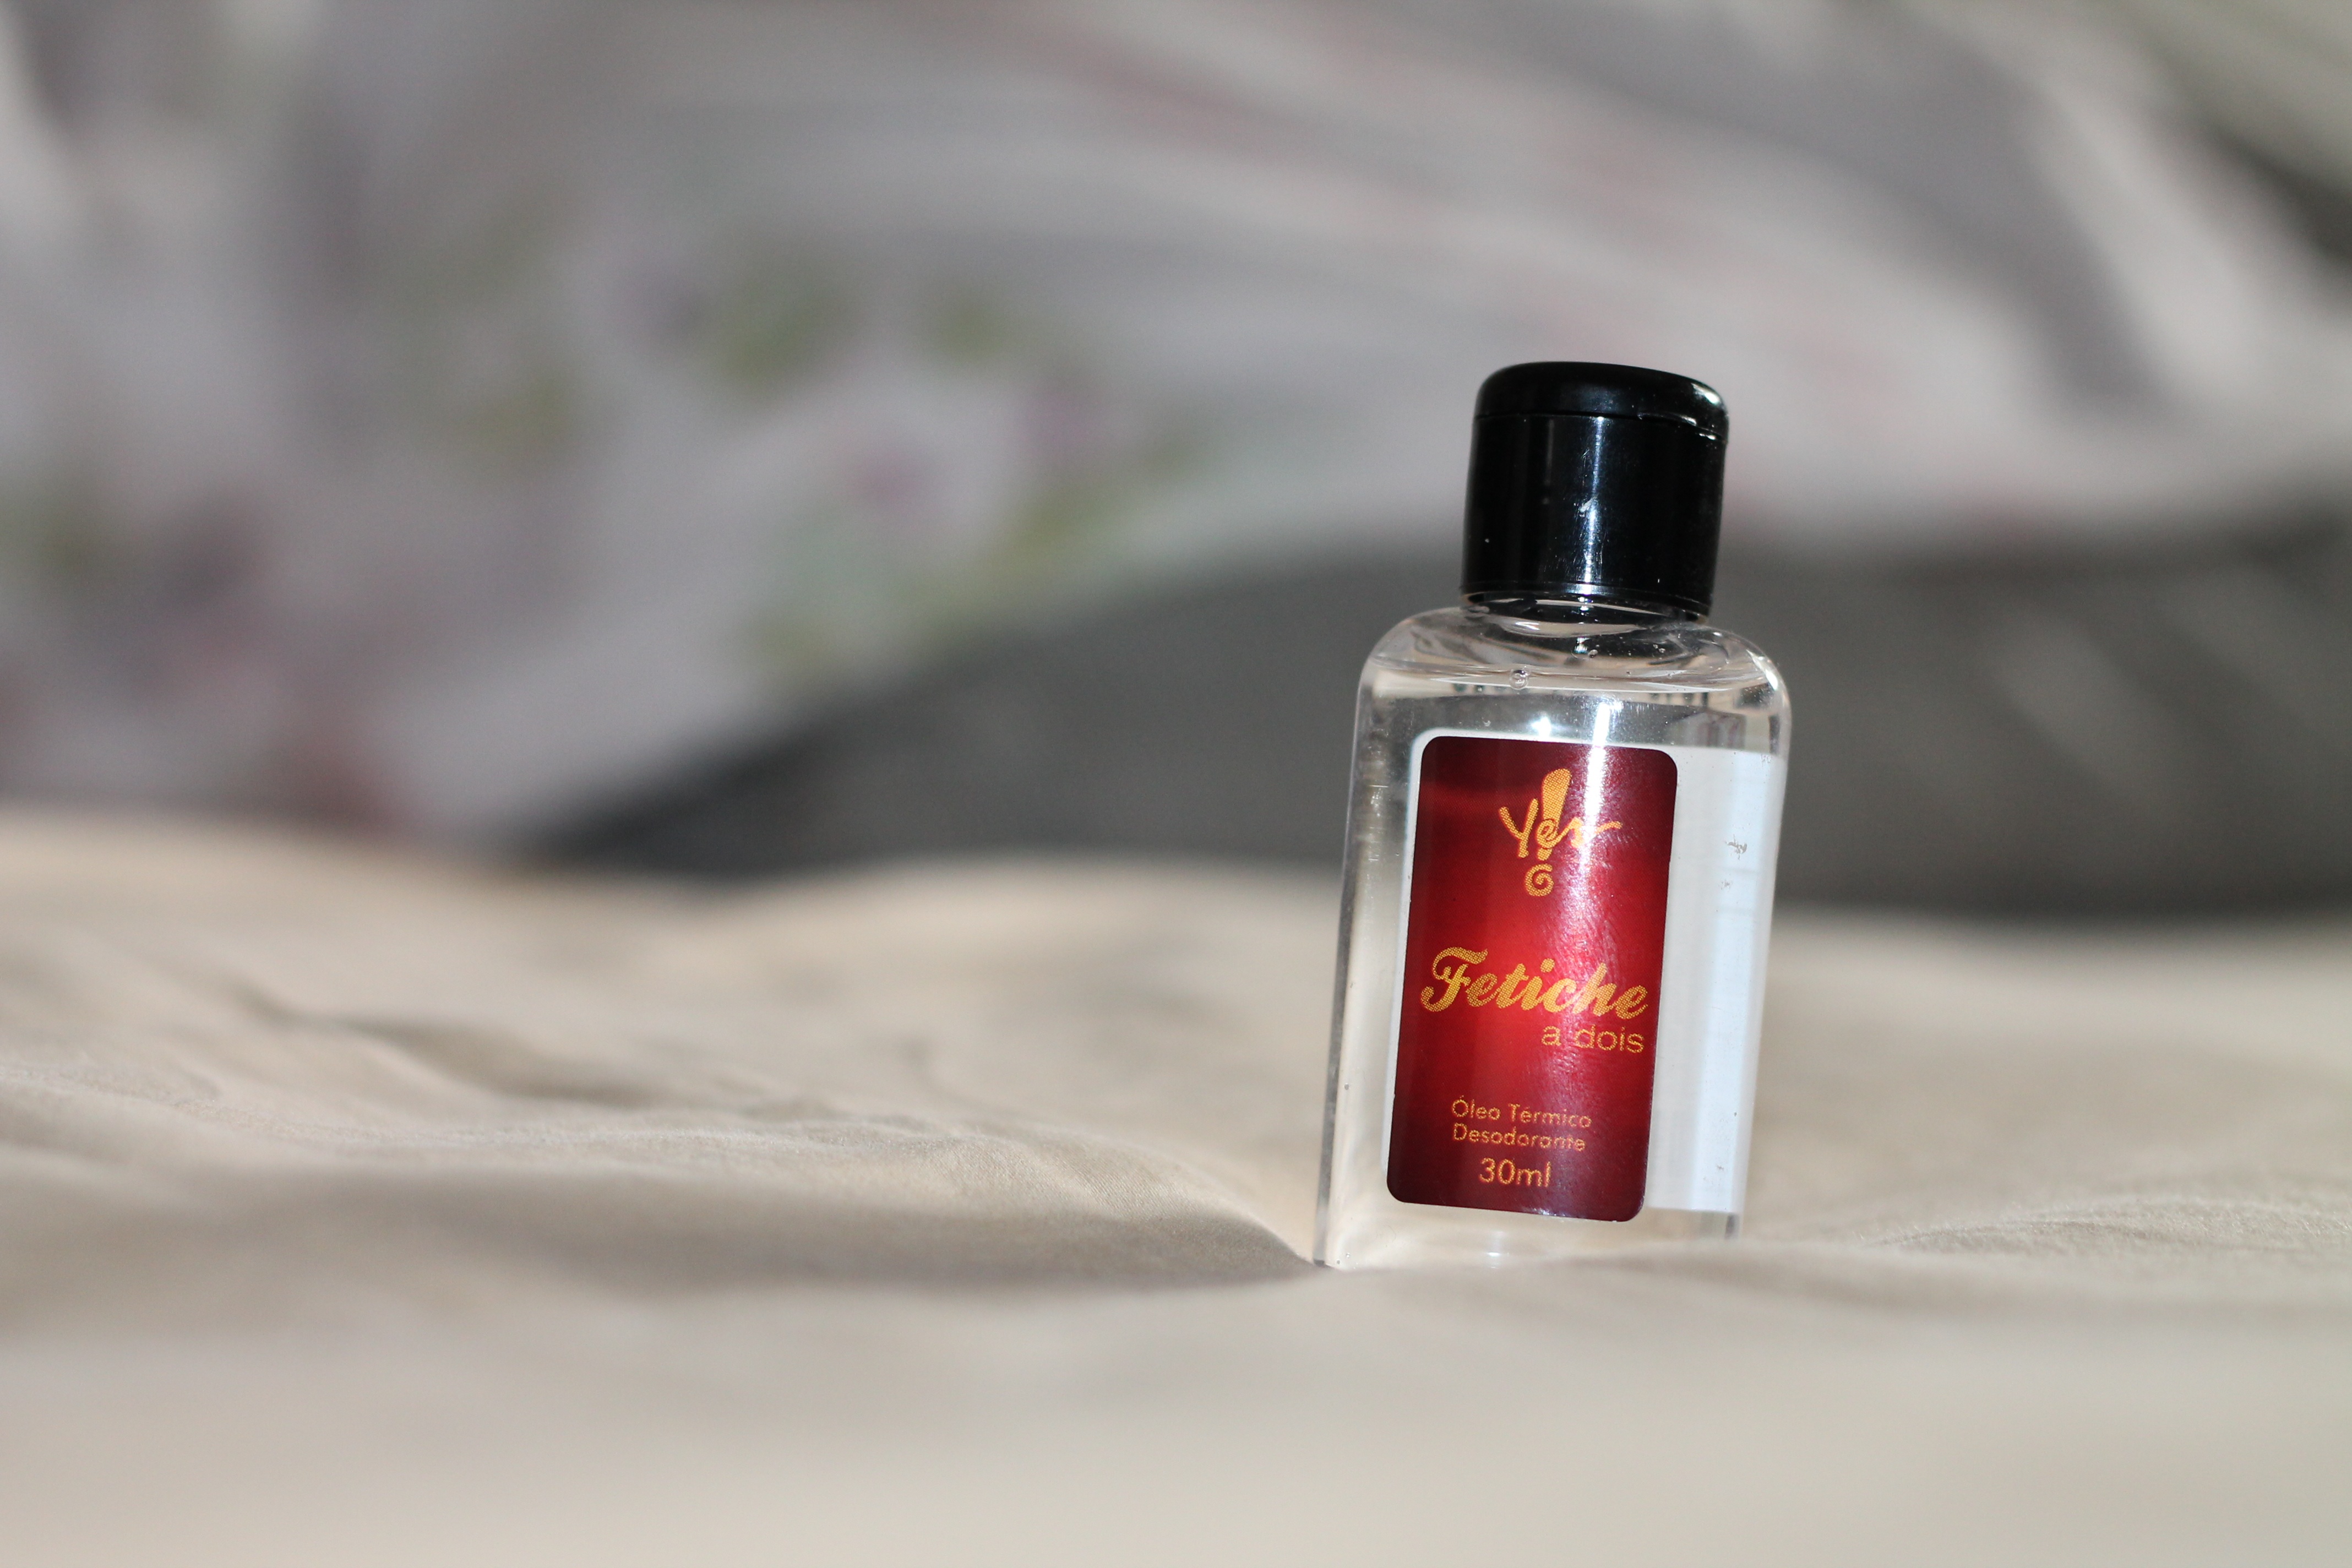
hand, red, bottle, glass bottle, nail polish, hot, skin, beauty, passion, casal, perfume, cosmetics, the two, deodorant, body oil